Montceaux-l'Étoile

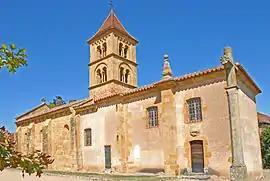
The church in Montceaux-l'Étoile

Montceaux-l'Étoile is a commune in the Saône-et-Loire department in the region of Bourgogne-Franche-Comté in eastern France.